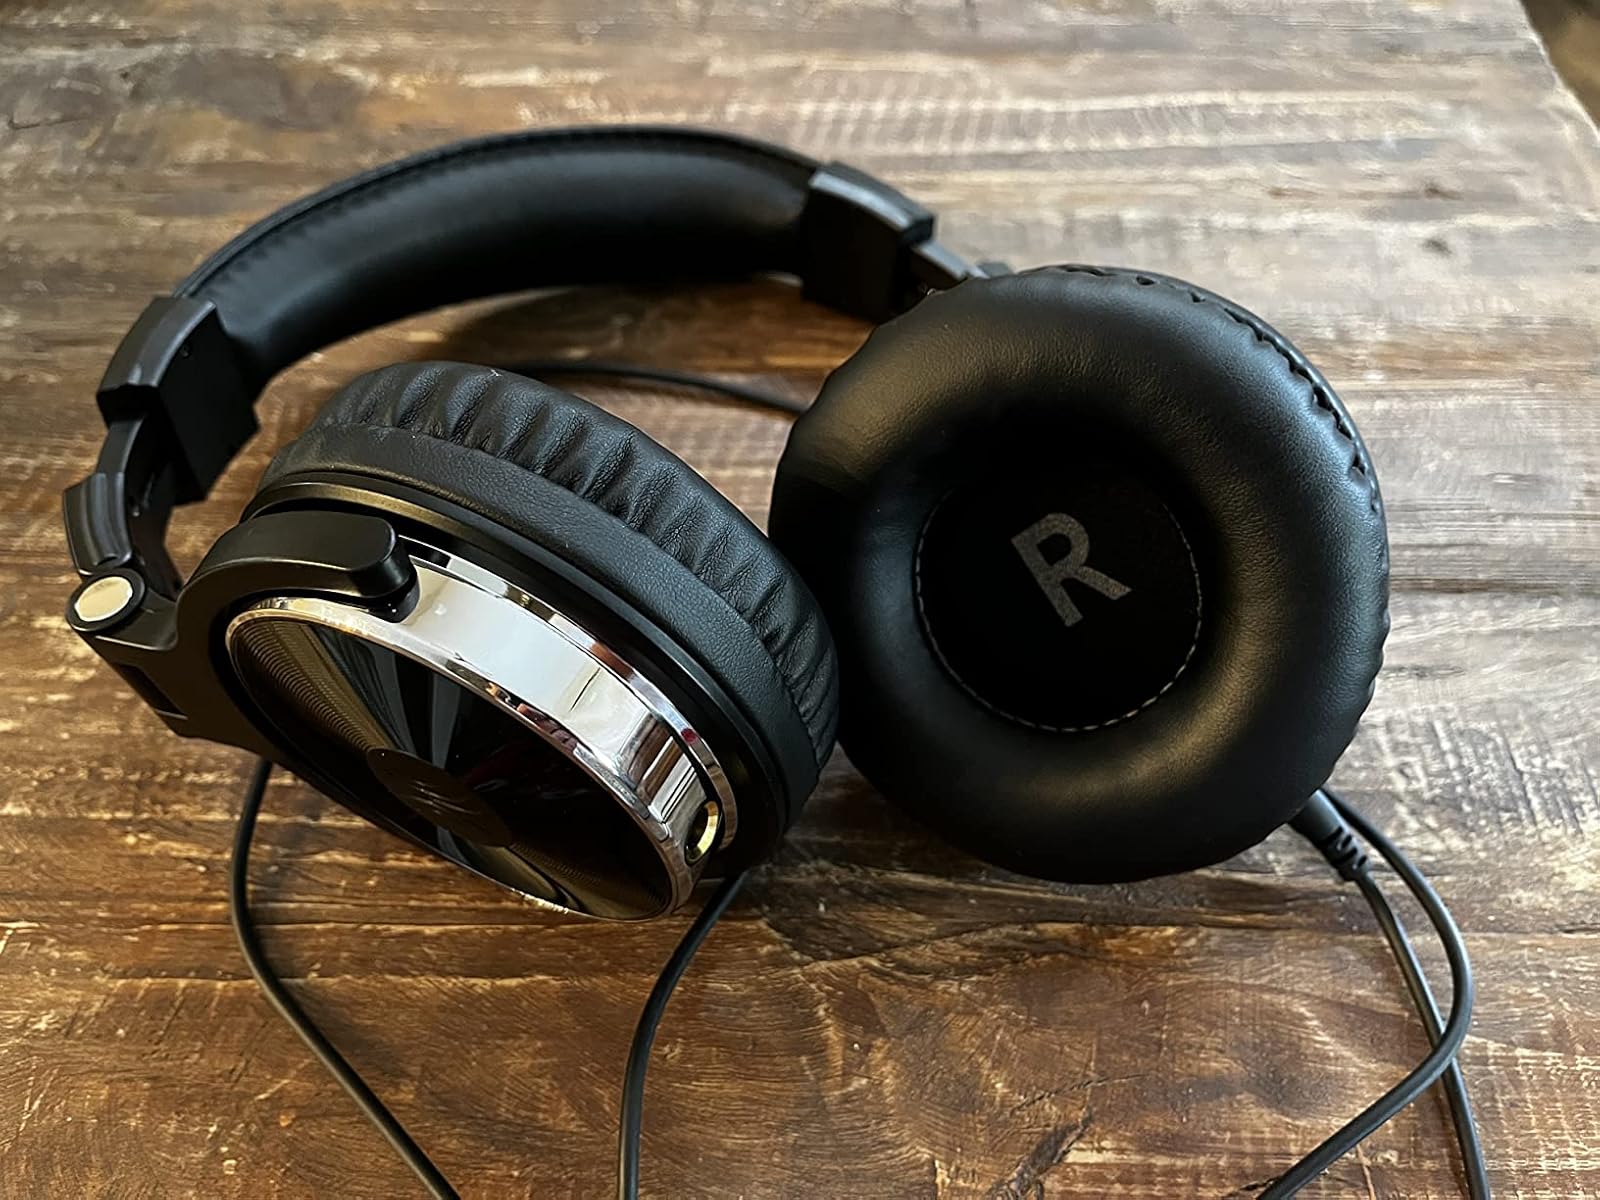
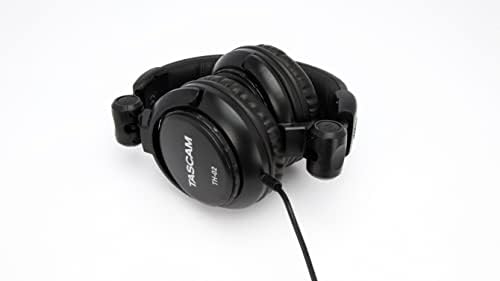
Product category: headphones
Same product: no